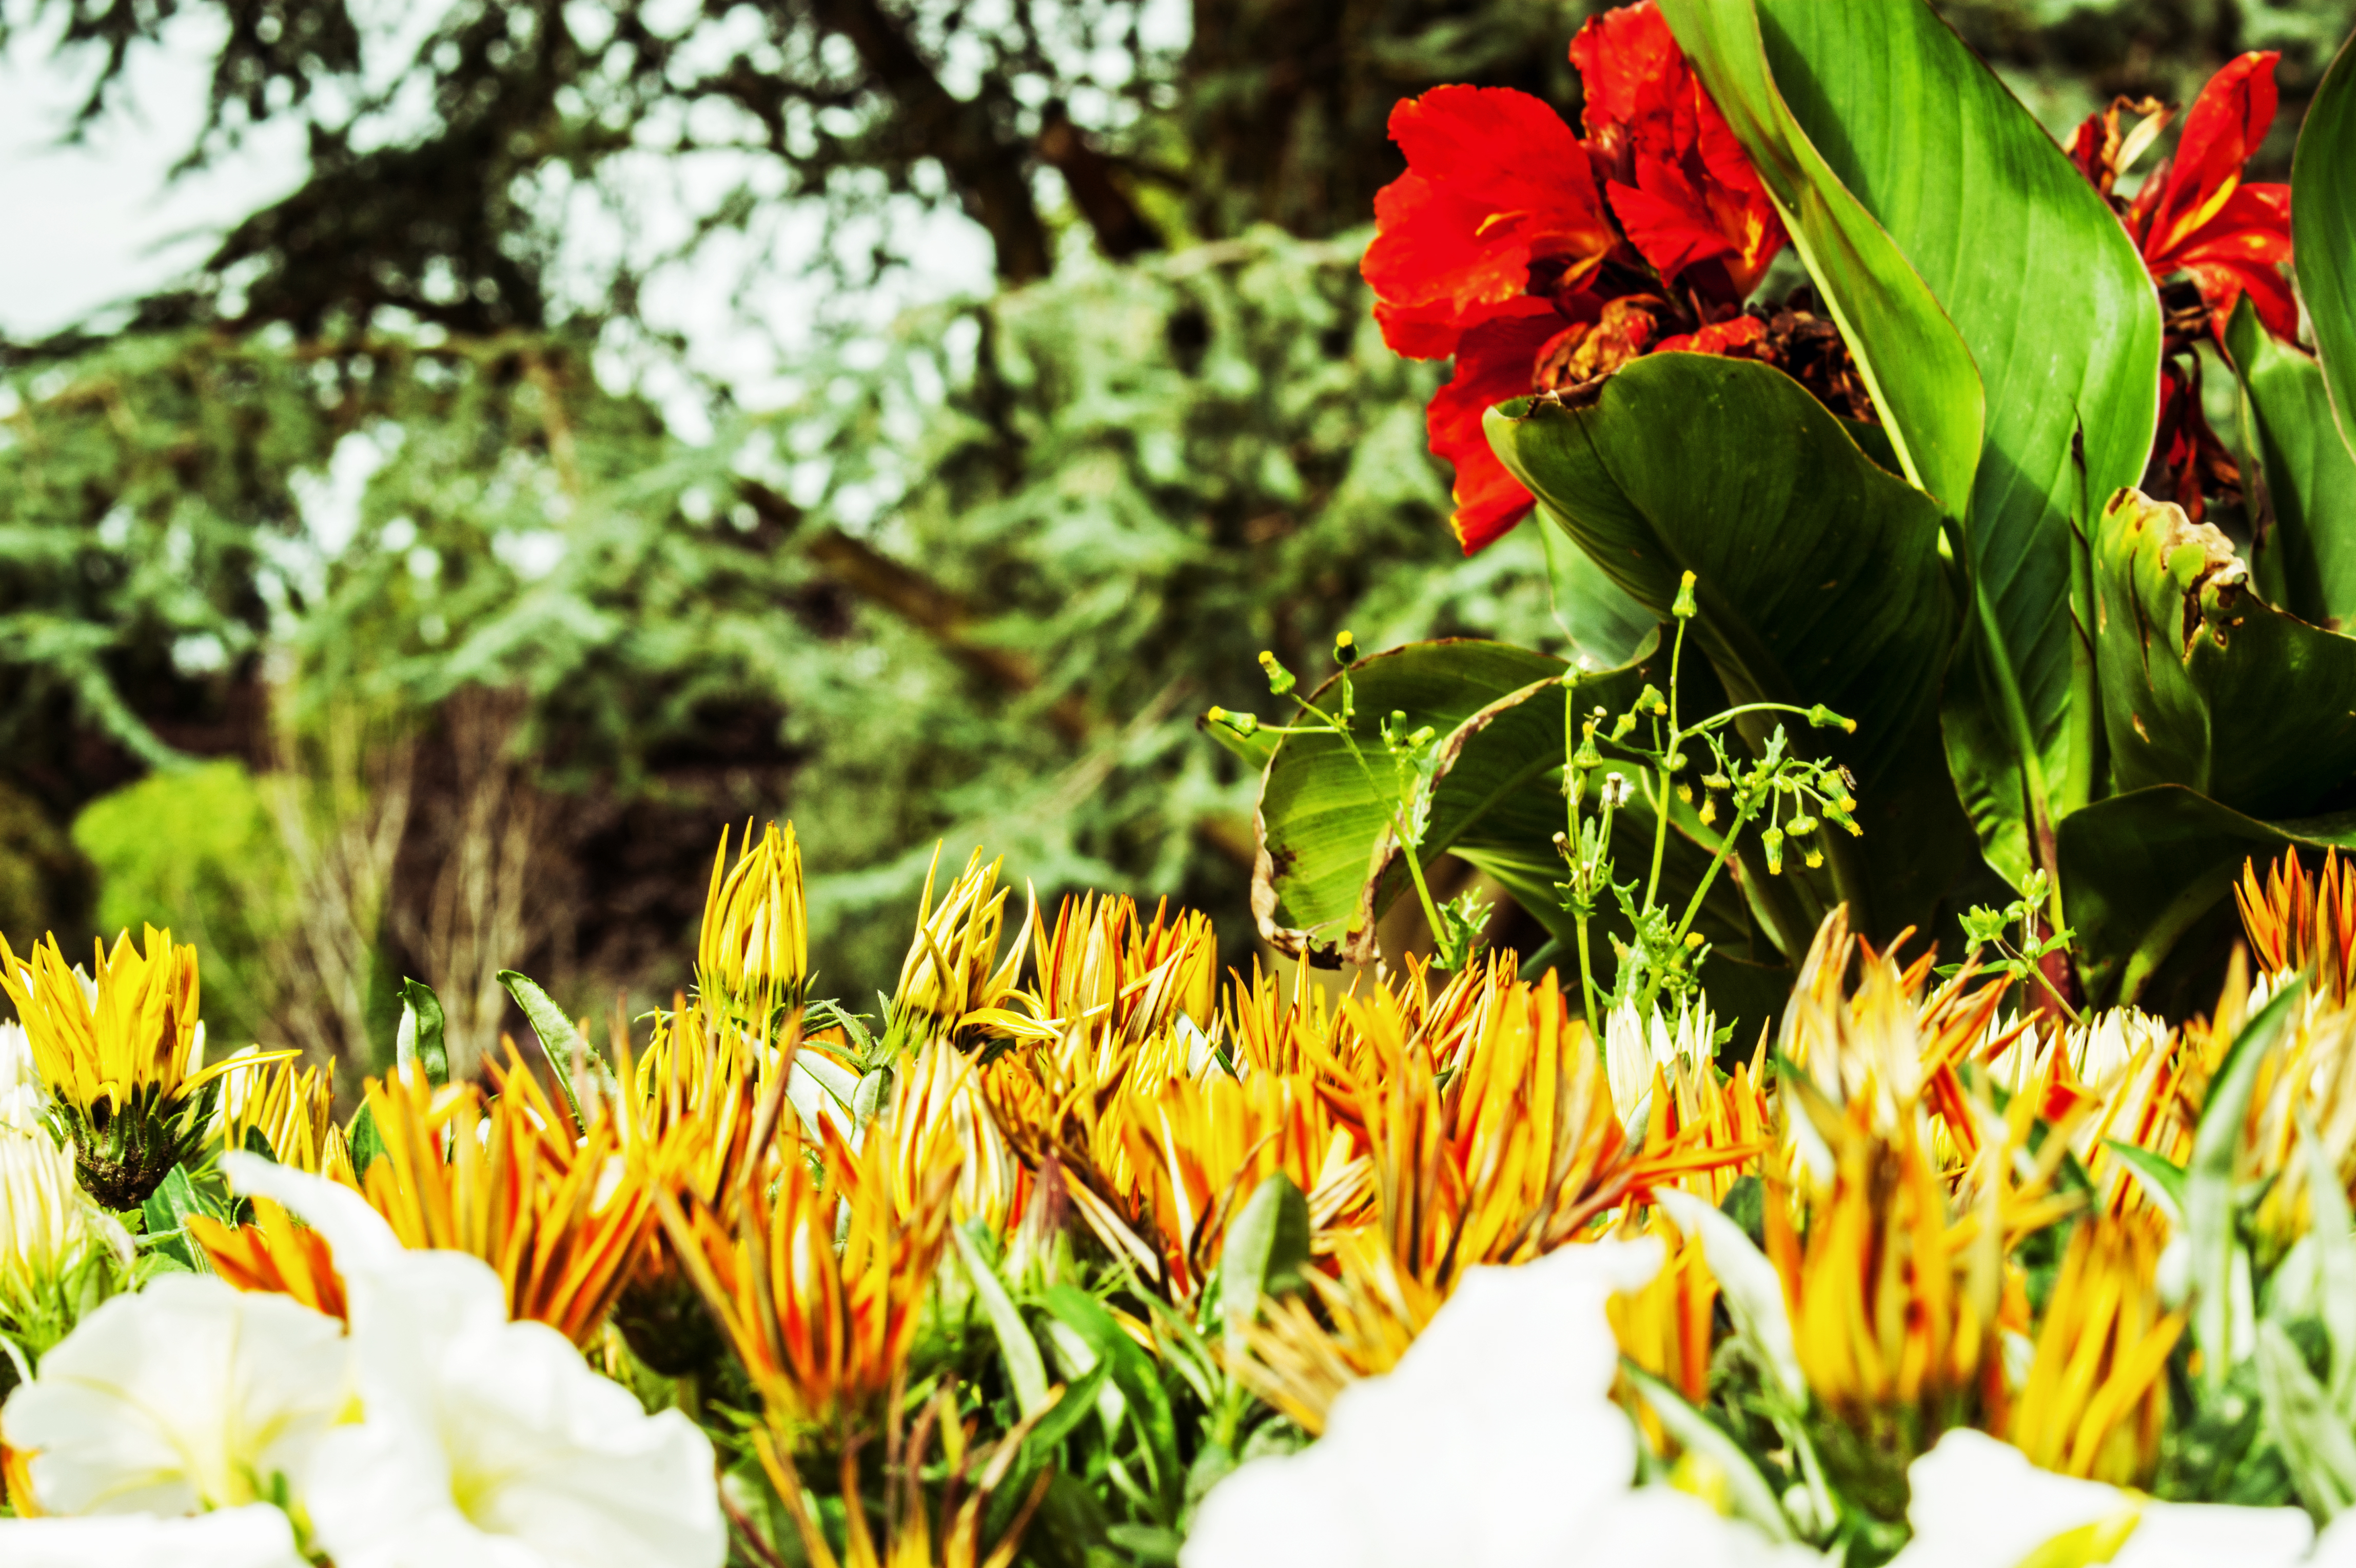
nature, grass, plant, lawn, meadow, leaf, flower, green, autumn, botany, yellow, garden, flora, season, wildflower, flowering plant, land plant